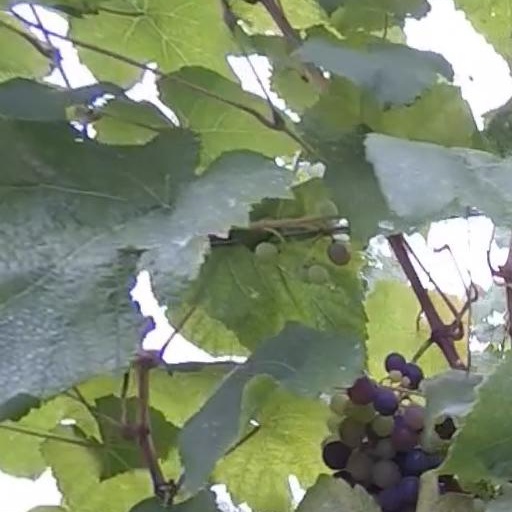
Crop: grape